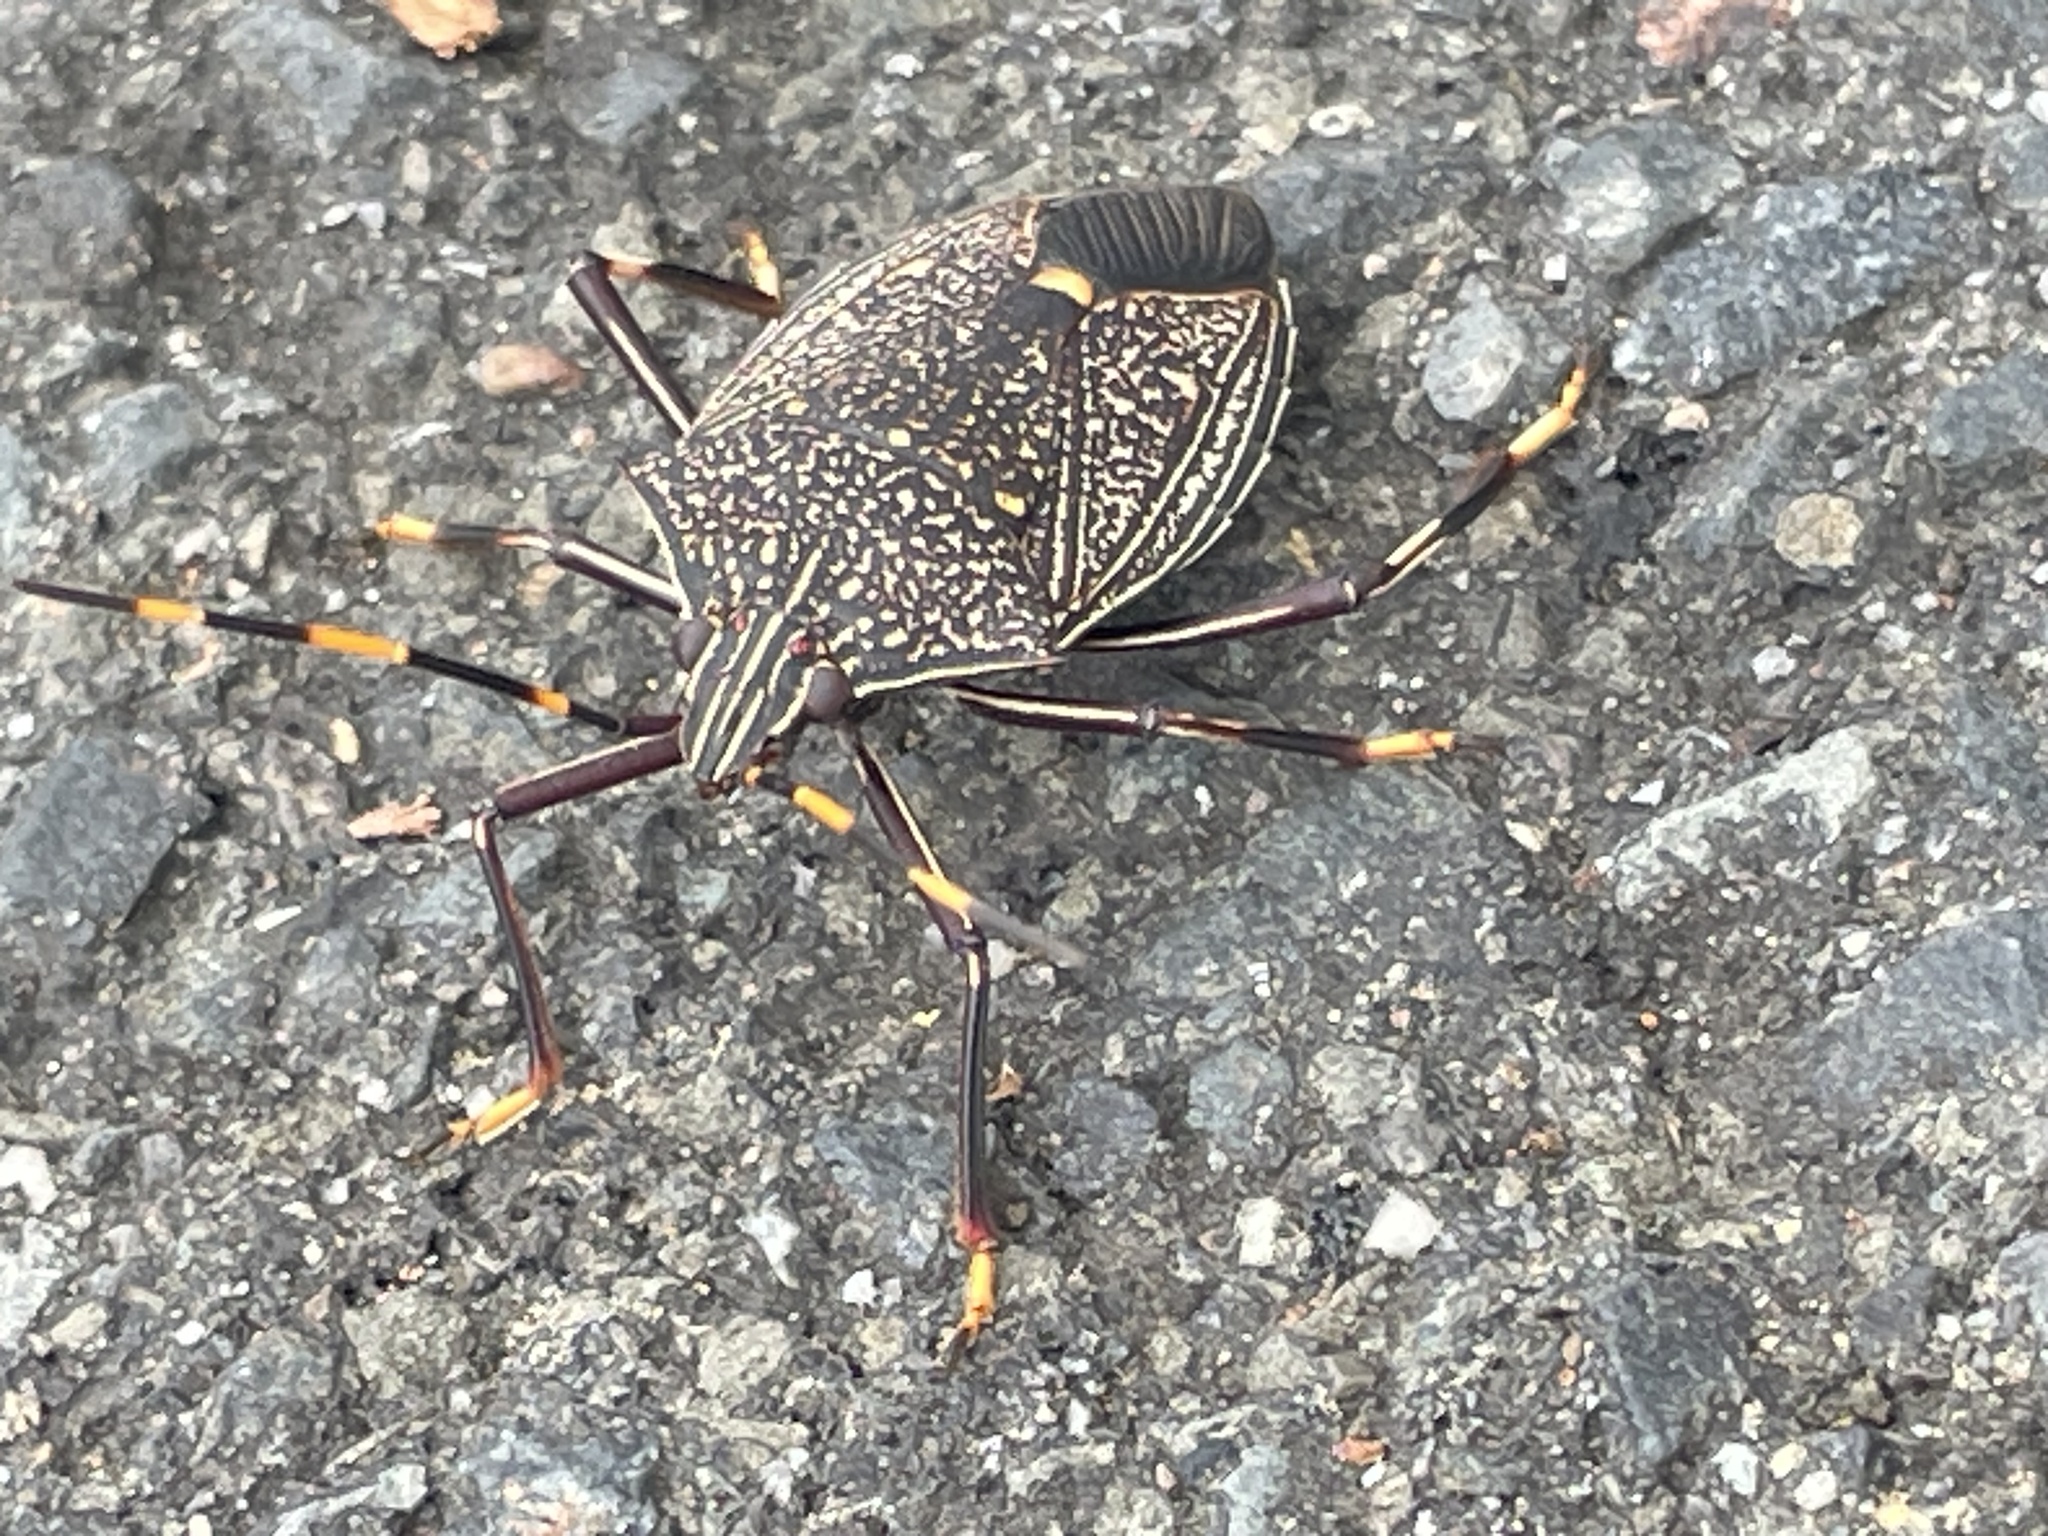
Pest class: stink_bug